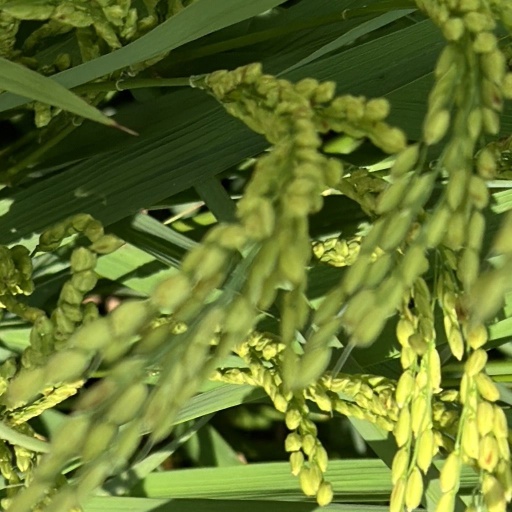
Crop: rice